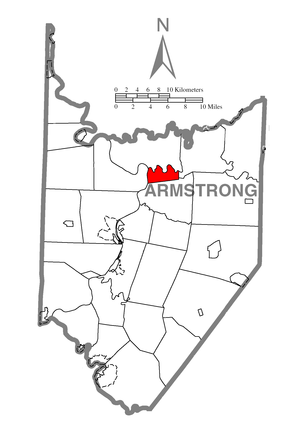
Pine Township est un township, situé dans le comté d'Armstrong, en Pennsylvanie, aux États-Unis. En 2010, il comptait une population de 412 habitants.